The Last Voyage (Doctor Who)

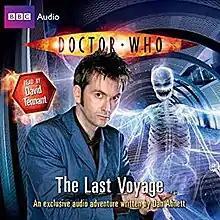

The Last Voyage is an exclusive to audio "Doctor Who" story, produced as part of BBC Books' New Series Adventures line, and the sixth entry in the series to be produced. Written by author Dan Abnett and read by David Tennant, it features the Tenth Doctor travelling alone. It was released on 5 January 2010 and originally supposed to be the Tenth Doctor's final story, but was followed by Dead Air.